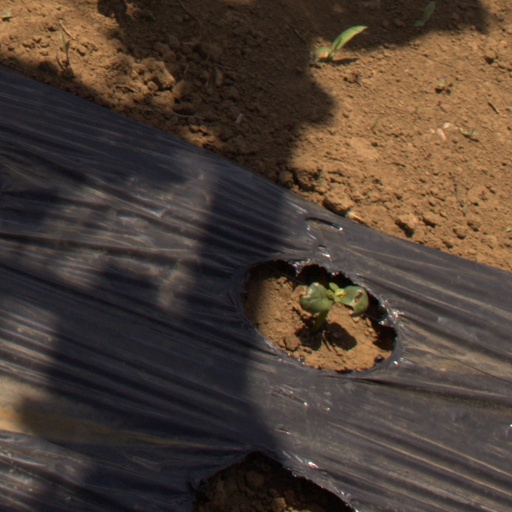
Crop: Jerusalem artichoke